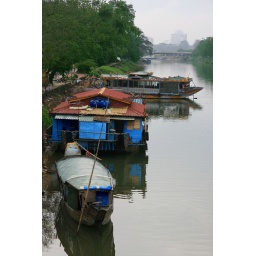
House boats on the river in Hue, Vietnam.